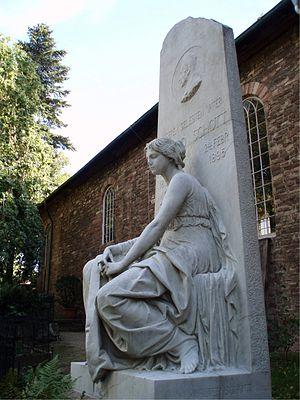
Walter Schott, né le 18 septembre 1861 à Ilsenburg et mort le 2 septembre 1938 à Berlin, est un sculpteur allemand de l'école de Berlin.